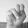
ASL letter: N